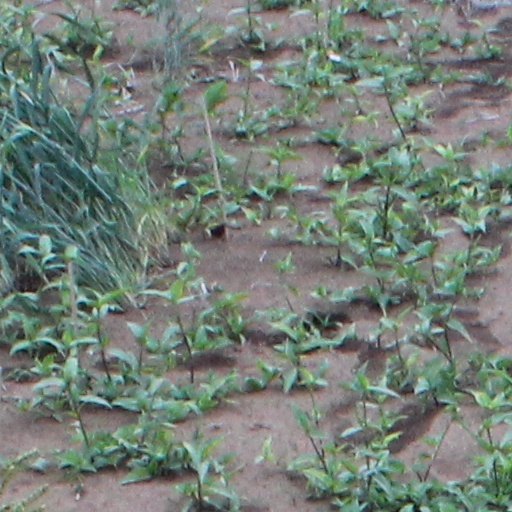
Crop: wheat